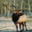
Label: deer